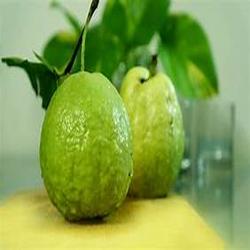
Label: Guava